Honoré Mercier

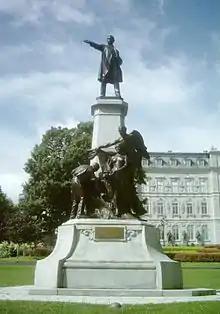
Paul Chevré's Honoré Mercier sculpture in front of Parliament Building (Quebec)

Seeing provincial autonomy as the political expression of Quebec nationalism, he collaborated with Ontario Premier Oliver Mowat to roll back federal centralism. Mercier initiated the idea of interprovincial conferences in 1887. He was the first Quebec premier to defend the principle of provincial autonomy within the confederation, campaigning to abolish the federal government's claimed right to veto provincial legislation.